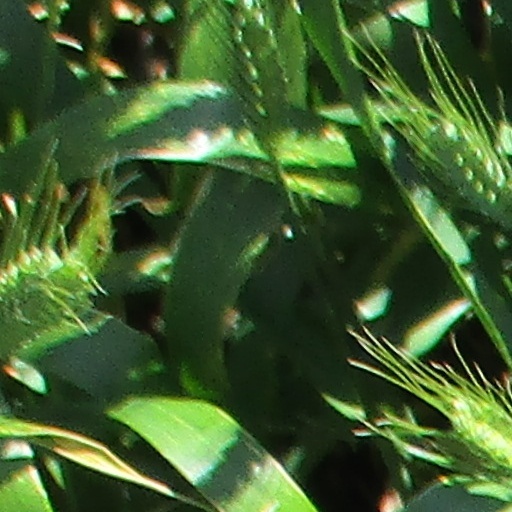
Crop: wheat